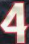
Number: 4